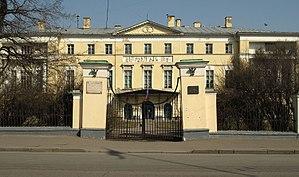
La rue Malaïa Nikitskaïa, ce qui signifie littéralement petite rue de saint Nicétas, est une rue du centre historique de Moscou.